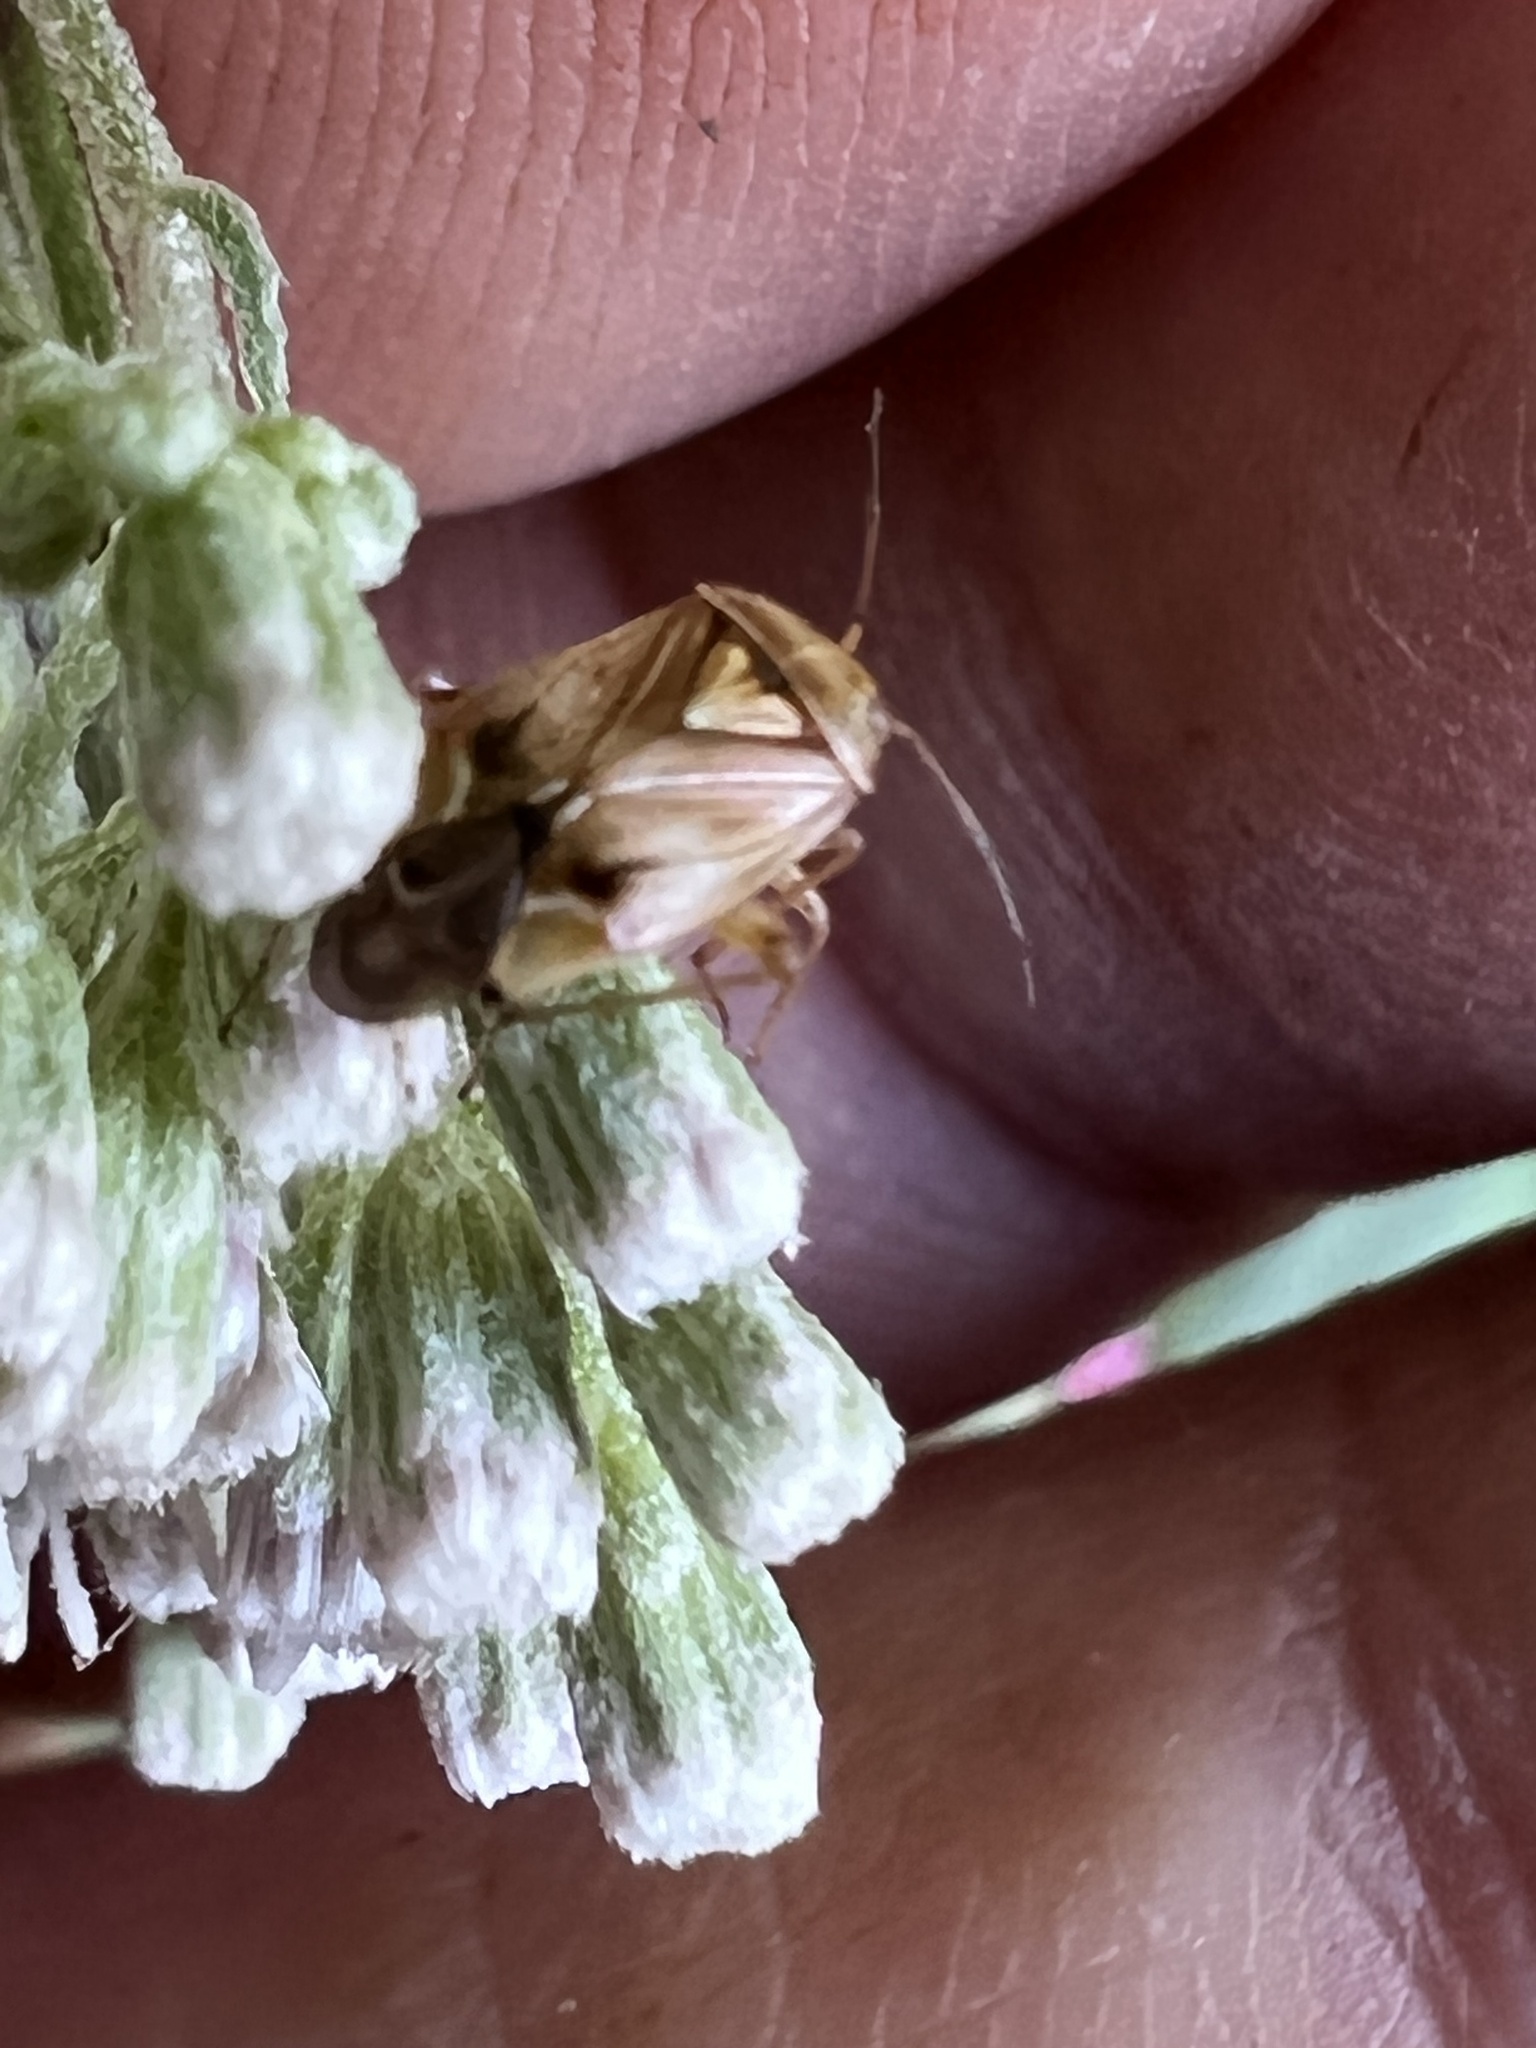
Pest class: lygus_bug